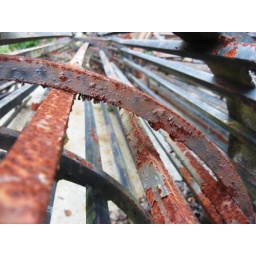
&amp;quot;that's what they put around trees so dogs don't pee on them&amp;quot; syd is a receptacle of information.